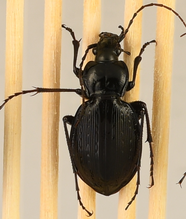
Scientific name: Carabus goryi
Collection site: Mountain Lake Biological Station NEON (MLBS), plot MLBS_002